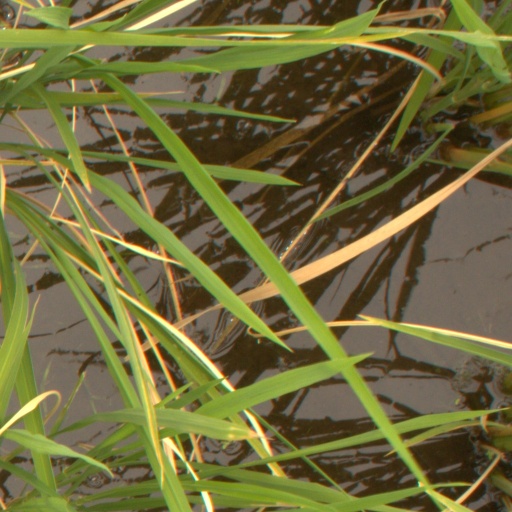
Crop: rice